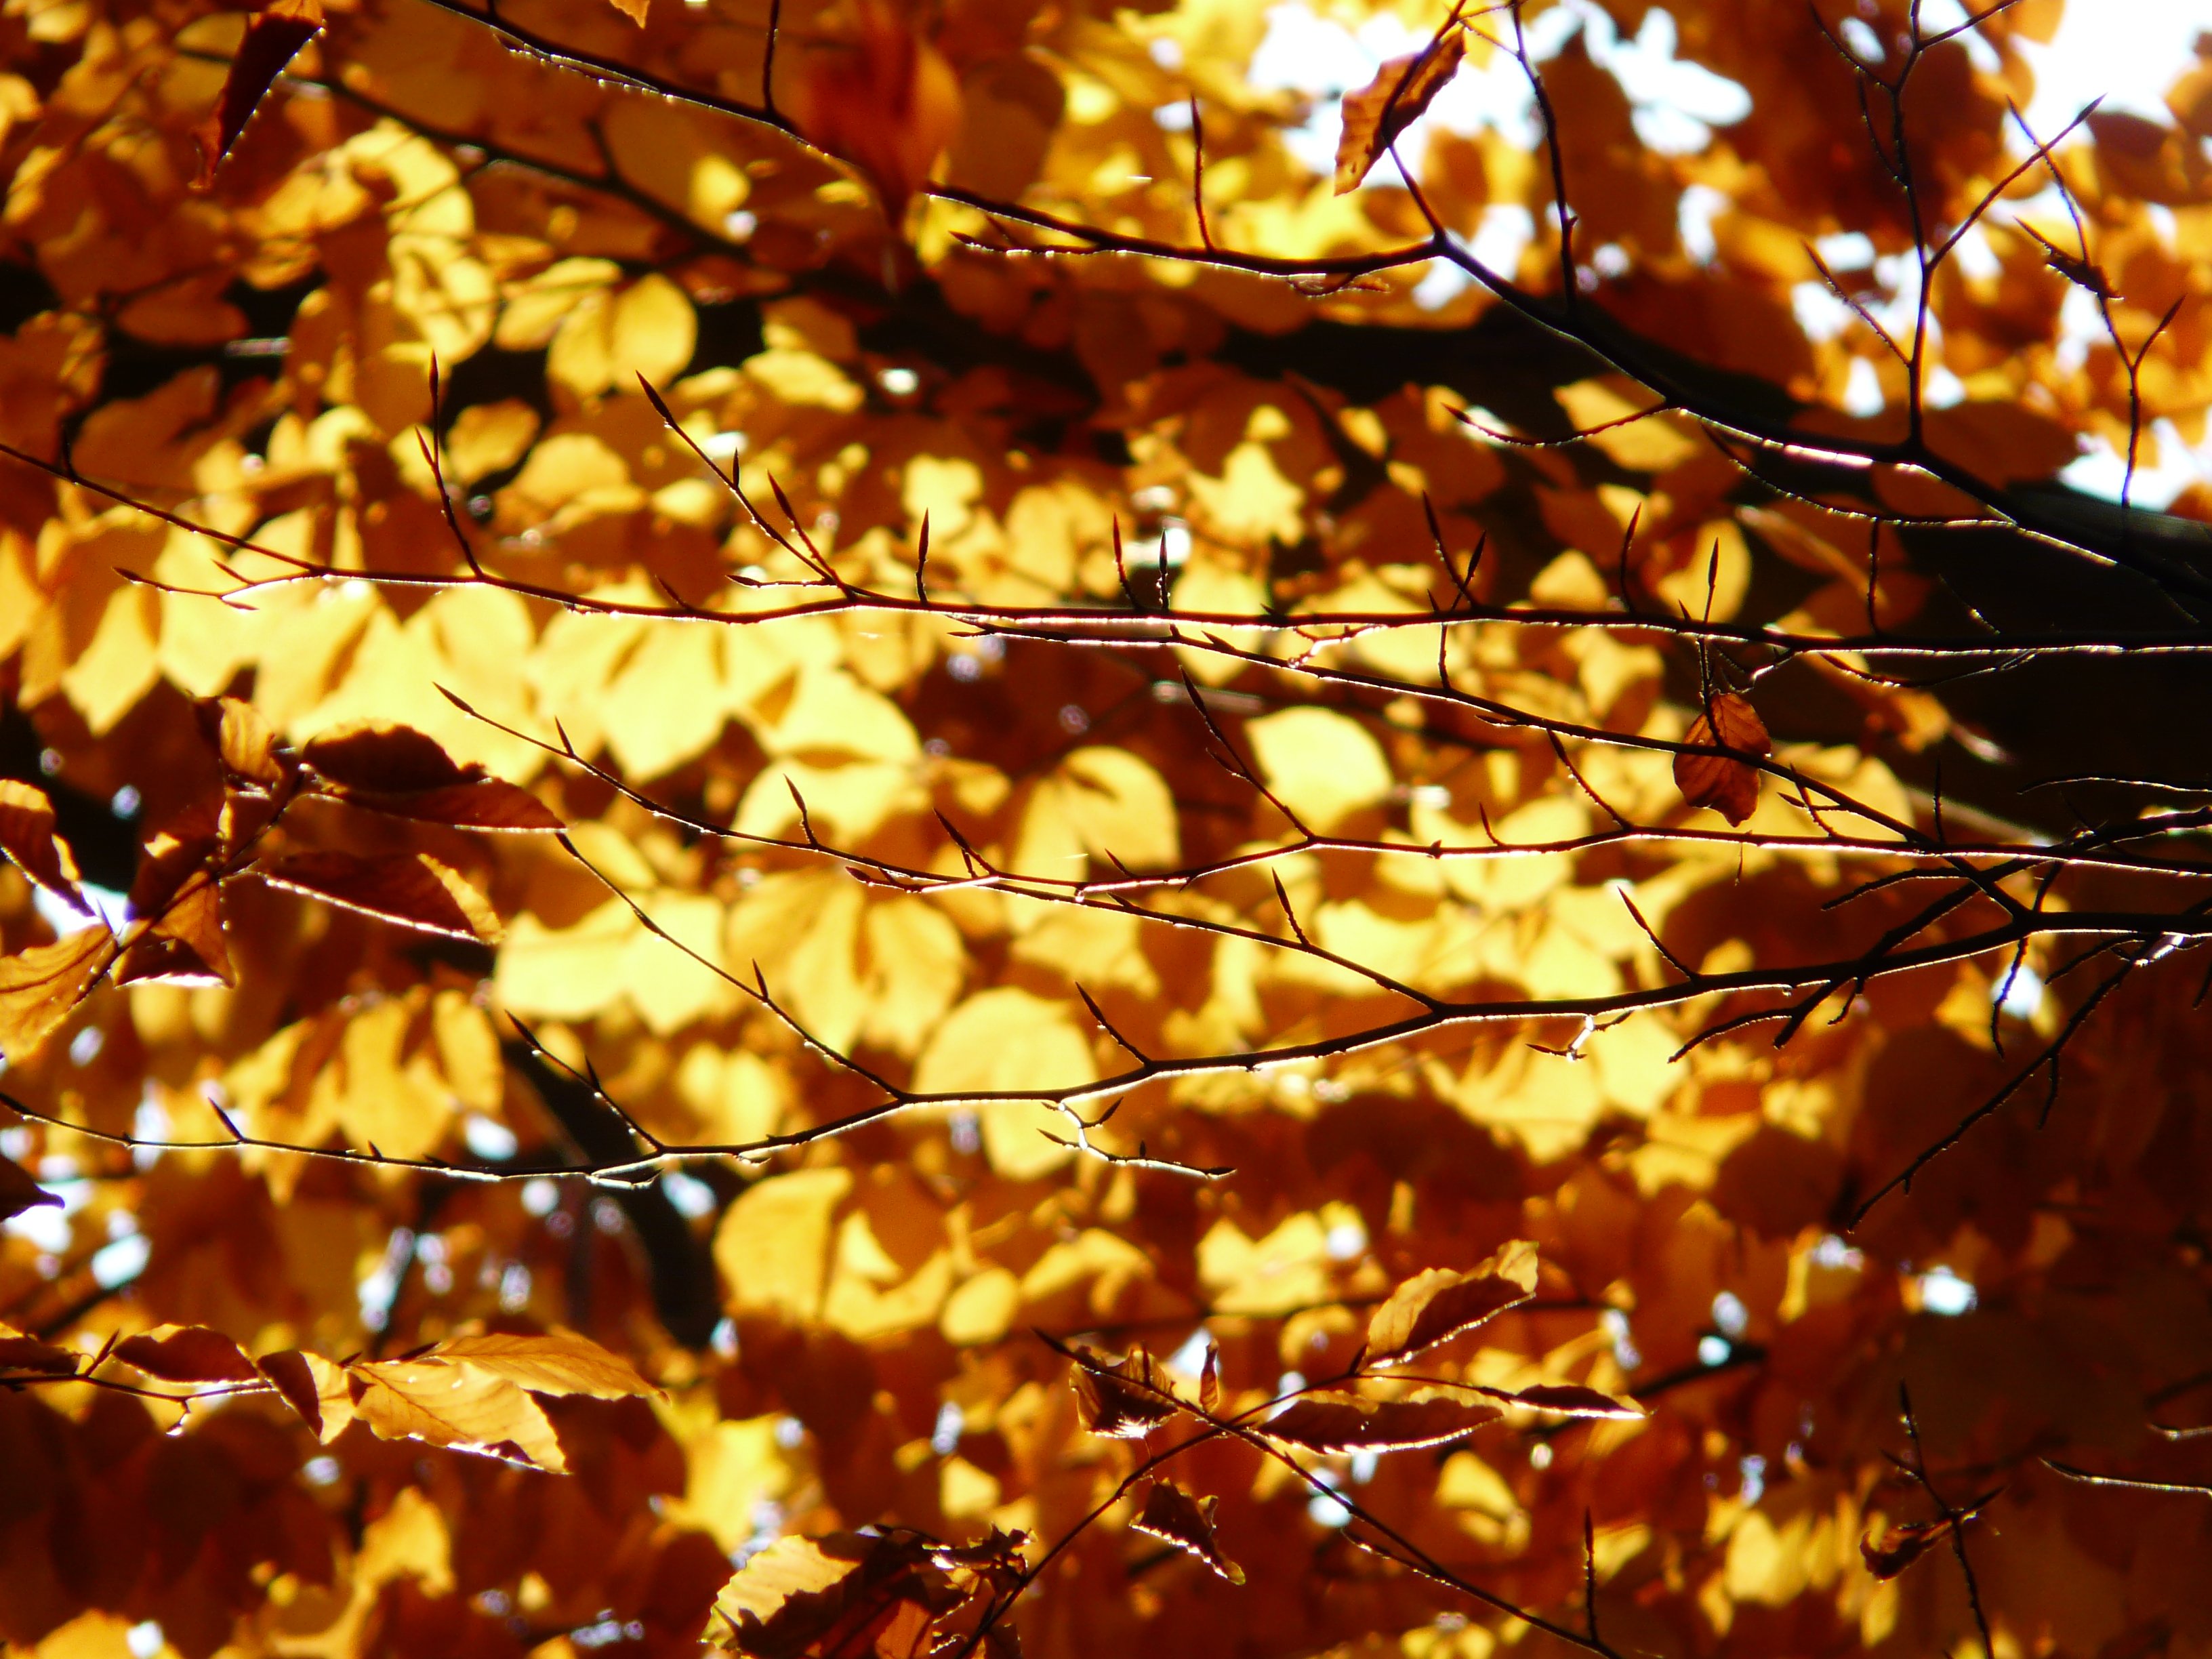
tree, forest, branch, light, plant, sun, sunlight, leaf, flower, golden, color, autumn, colorful, season, twig, deciduous tree, leaves, bright, october, fall foliage, autumn forest, golden autumn, beech, back light, golden october, fagus sylvatica, fagus, woody plant, beech branches